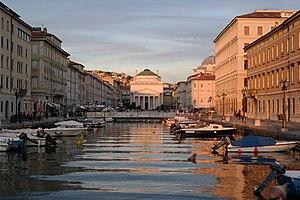
Le Grand Canal de Trieste est un canal navigable situé au cœur de Borgo Teresiano, au cœur de la ville, à mi-chemin entre la gare et la Piazza Unità d'Italia, avec son entrée par le bassin de San Giorgio del Porto Vecchio.